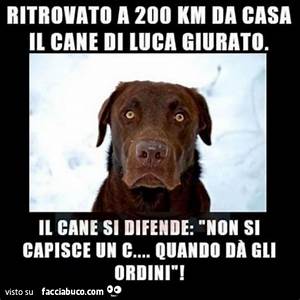
Label: cane